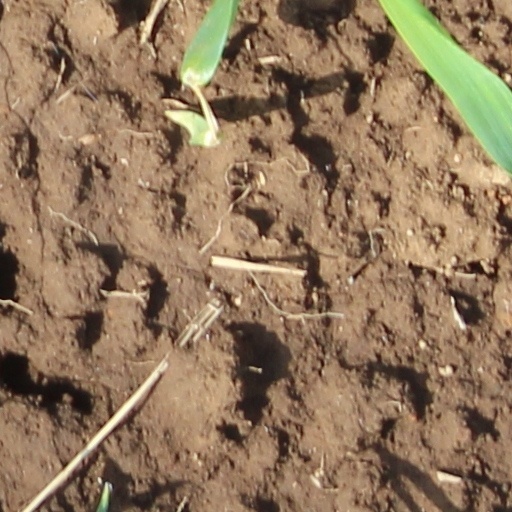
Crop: wheat